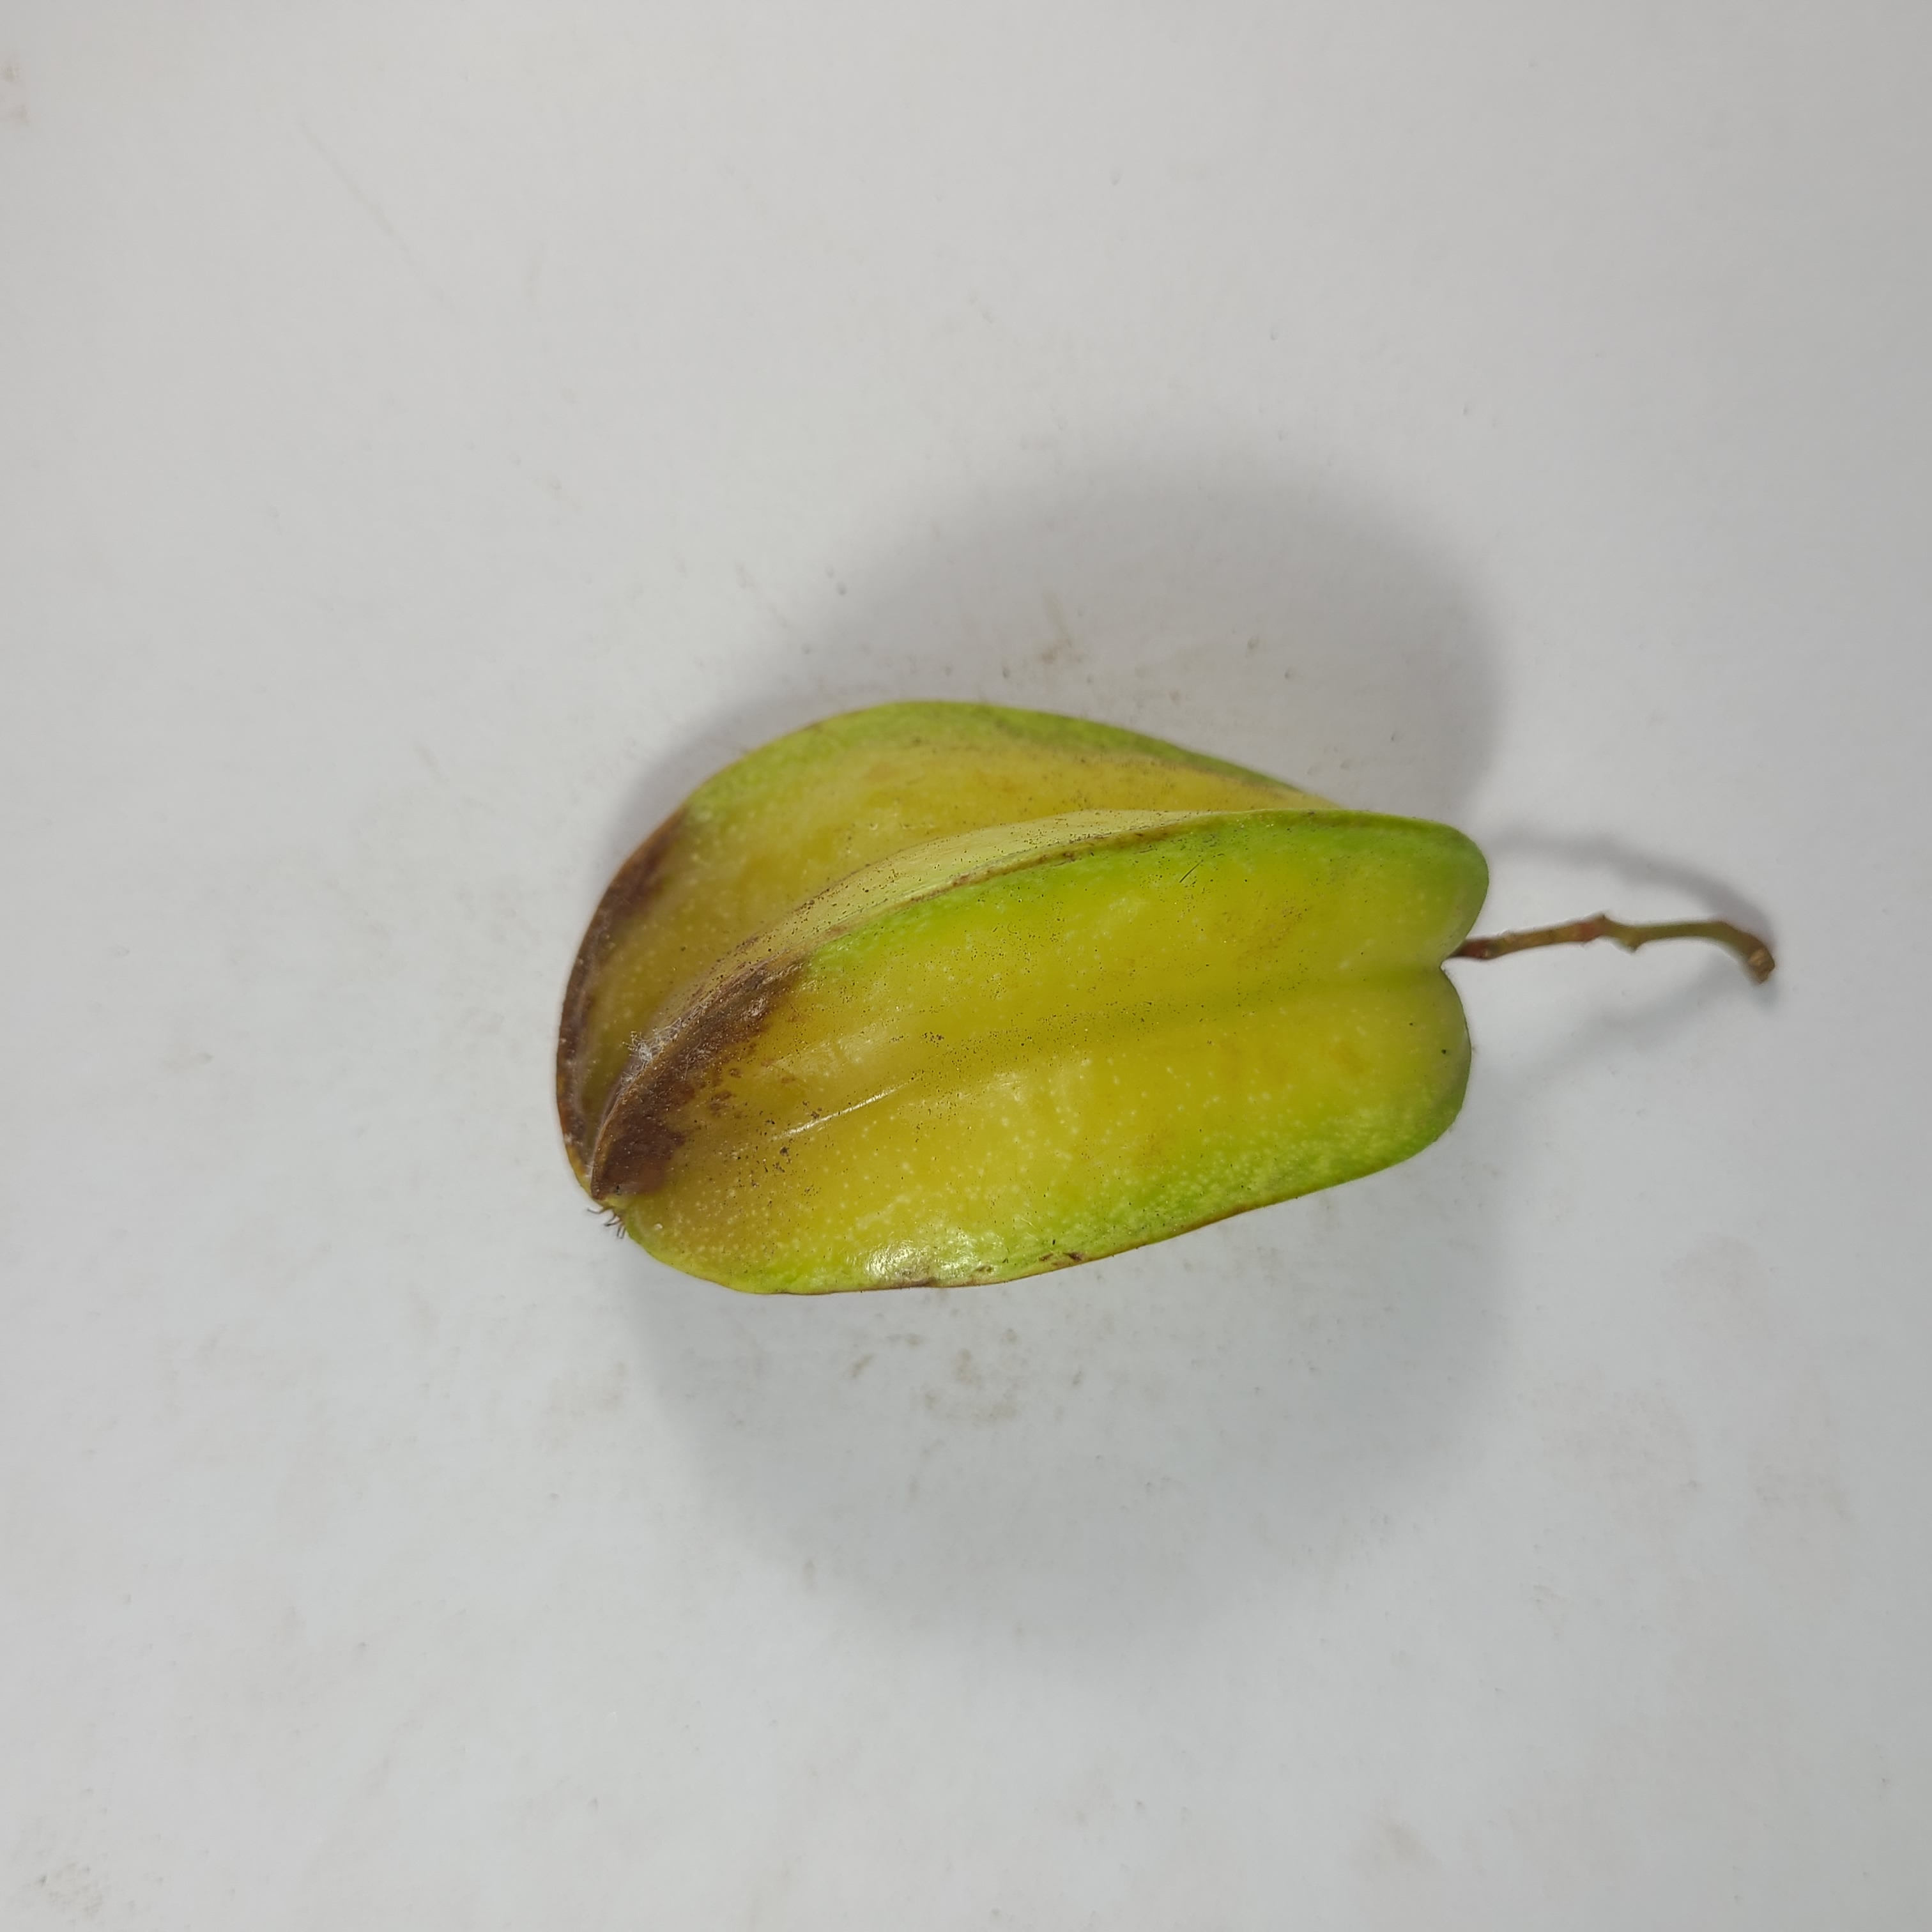
Label: Unhealthy Fruits